Paros

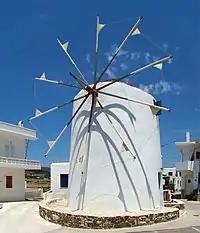
A windmill in Marmara is of the traditional Cyclades design.

The story that Paros of Parrhasia colonized the island with Arcadians is an etymological fiction of the type that abounds in Greek legends. Ancient names of the island are said to have been Plateia (or Pactia), Demetrias, Strongyle (meaning round, due to the round shape of the island), Hyria, Hyleessa, Minoa and Cabarnis (after Cabarnus).